Battle of Myślibórz

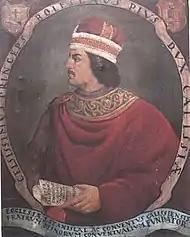
Portrait of Bolesław the Pious

After the battle, Otto IV's troops went to Gorzów, sheltering behind the city walls. Following the victorious expedition, Santok was reclaimed.